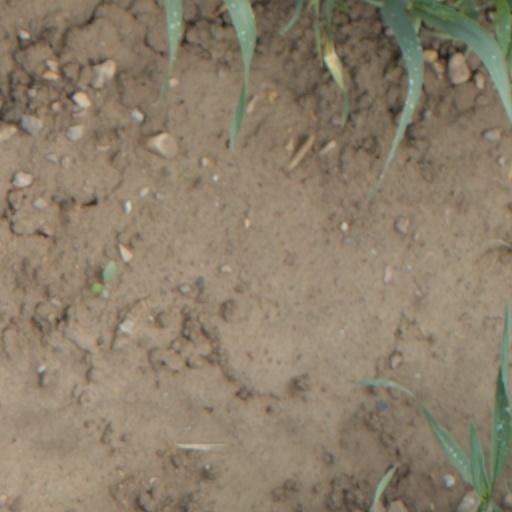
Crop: wheat